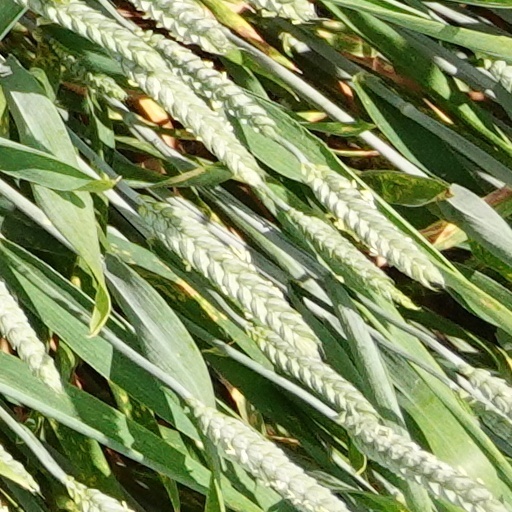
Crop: wheat